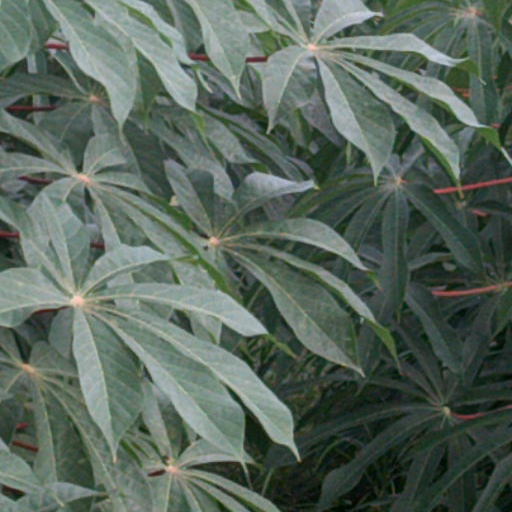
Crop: cassava